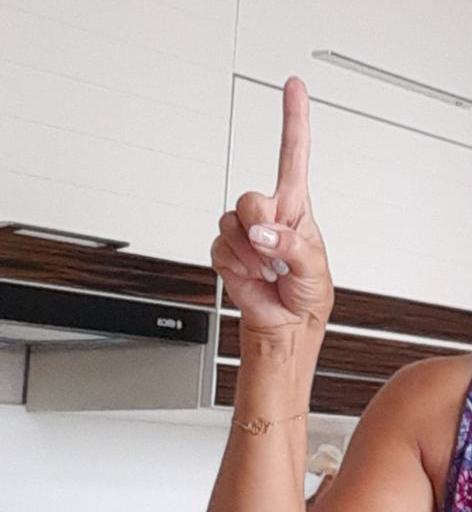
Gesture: one